Dawn Staley Award

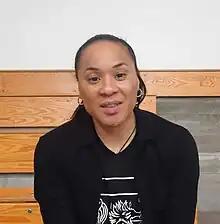
Dawn Staley

The Dawn Staley Award was established in 2013 to "recognize the nation’s best guard in Women’s Division I college basketball". It was established by the Phoenix club of Philadelphia, an organization established to recognize the achievements of outstanding male and female basketball players. The award was named after Dawn Staley, a Philadelphia native recognized as one of the nation's best guards in women's college basketball history. The organization establish a watchlist of potential winners during the year and at the end of the season selects the player who "exemplifies the skills that Dawn possessed throughout her career; ball handling, scoring, her ability to distribute the basketball and her will to win".